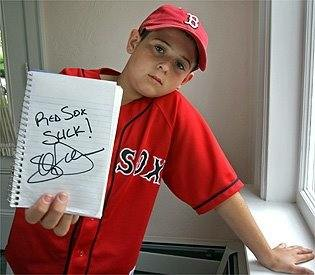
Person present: Yes